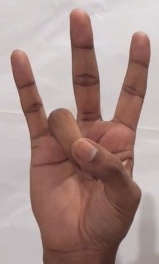
ASL sign: 7